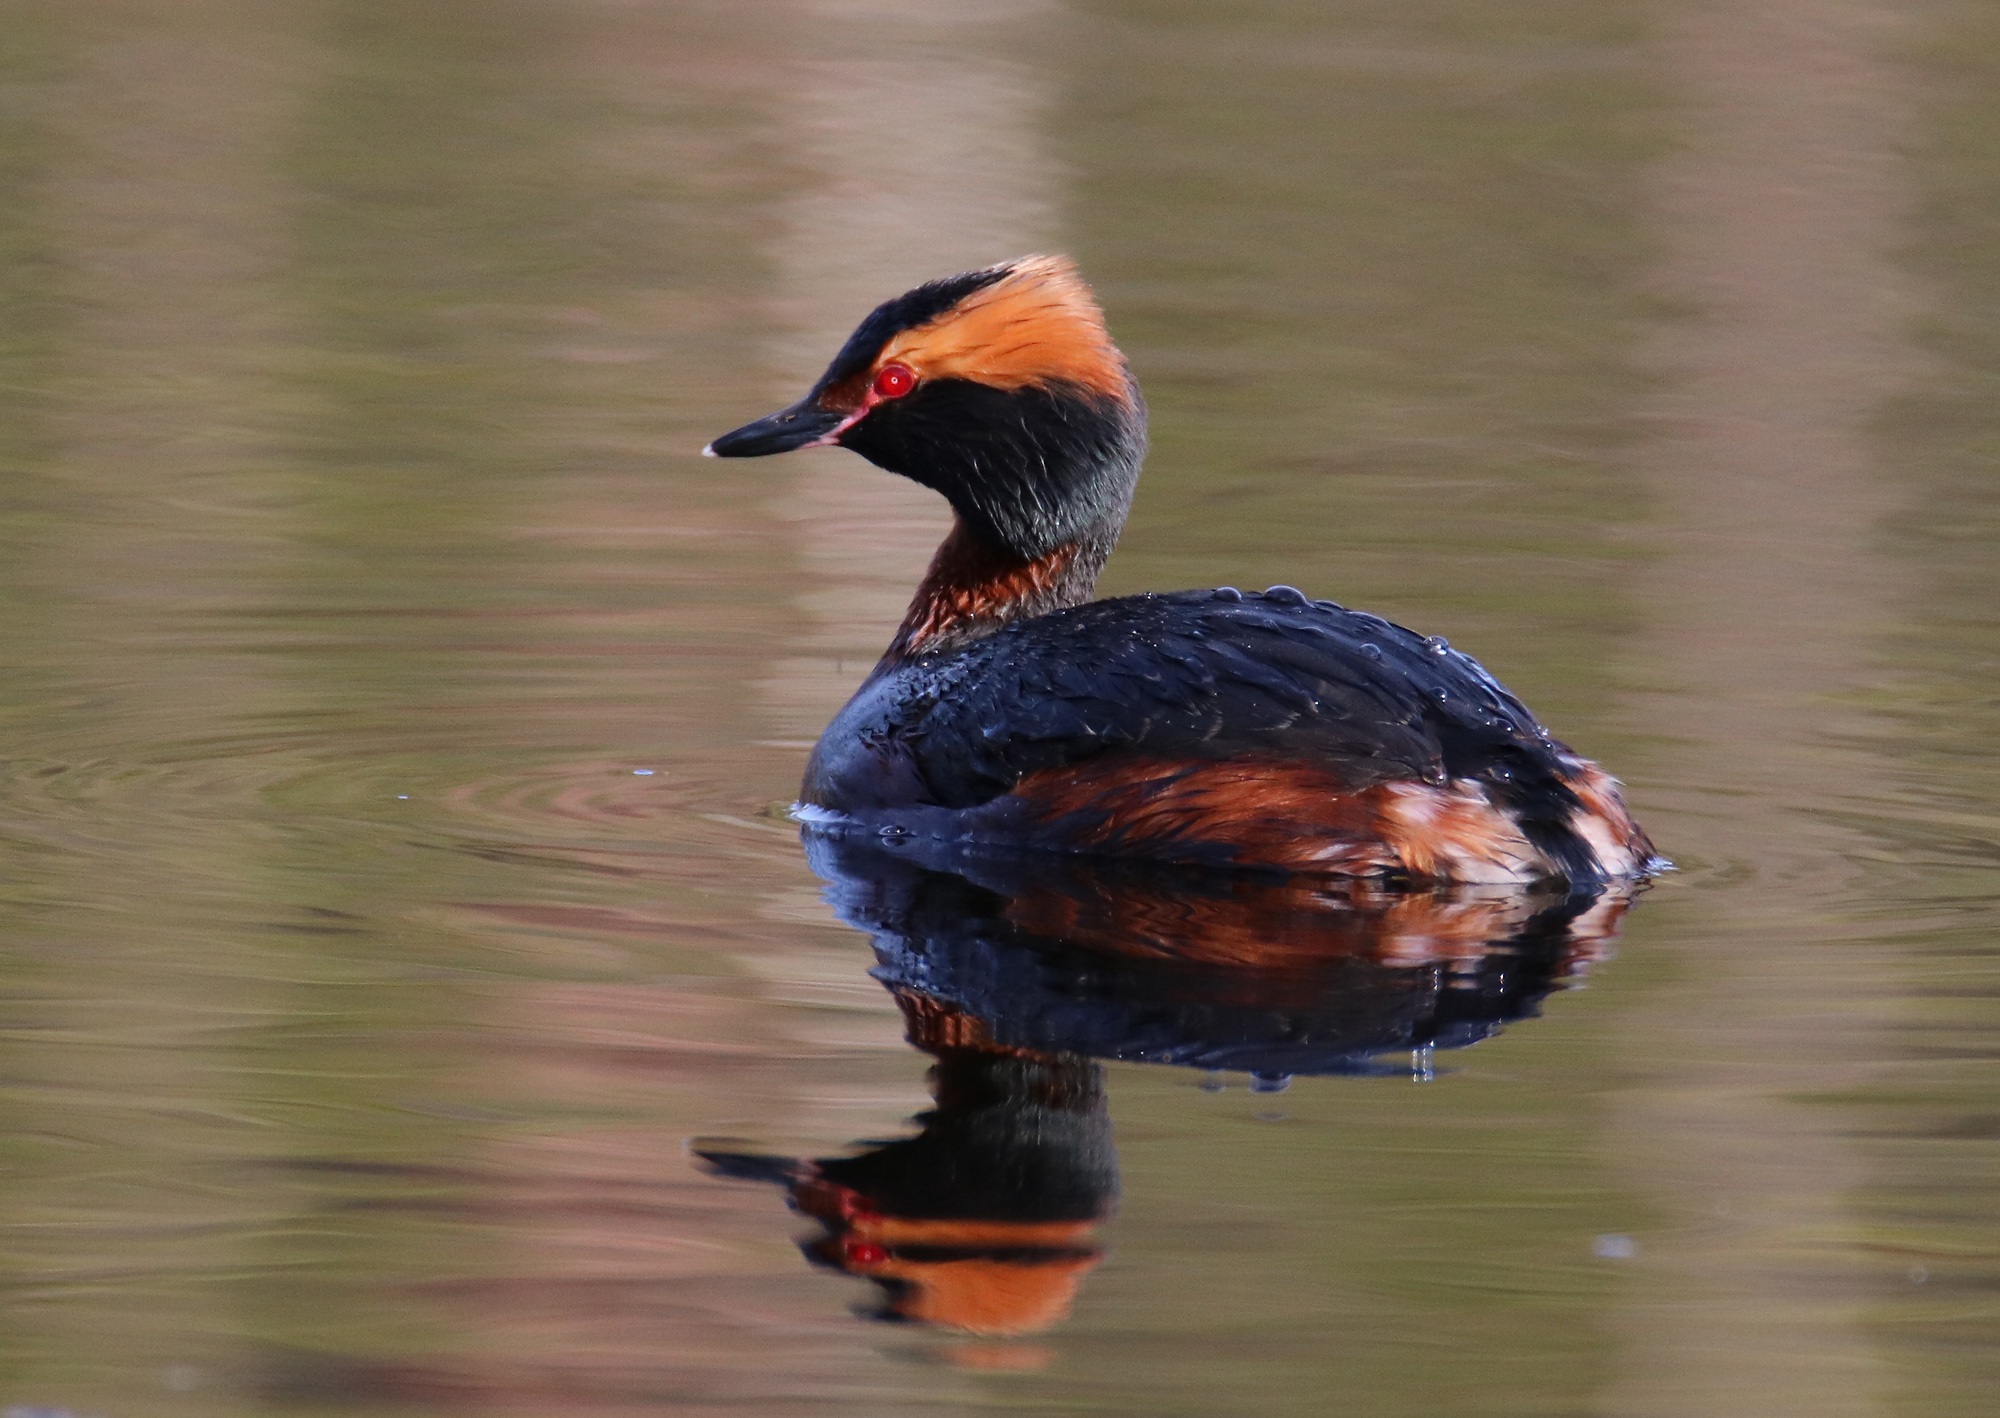
water, bird, wing, animal, wildlife, reflection, beak, fauna, duck, vertebrate, waterfowl, water bird, mergus, horned grebe, podiceps auritus, ducks geese and swans, seaduck